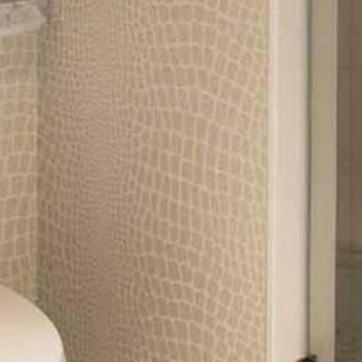
Material: wallpaper